Fangirl (novel)

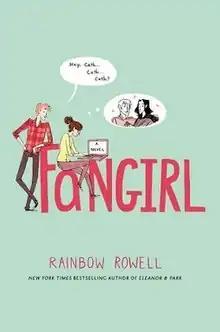
First edition

Fangirl is a young adult novel by Rainbow Rowell, published in 2013. "Fangirl" is Rowell's second published young adult book, following "Eleanor & Park", and third published book overall.